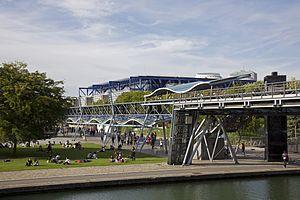
Le parc de la Villette, situé dans le 19ᵉ arrondissement de Paris, le plus grand parc de la capitale, établi sur le site des abattoirs de la Villette, qui furent construits en 1867 sur décision de Napoléon III et le préfet Haussmann, et détruits en 1974. Il s'étend sur 55 hectares dont 33 d'espaces verts, ce qui en fait le plus grand espace vert de la capitale devant le jardin des Tuileries, le parc des Buttes-Chaumont et le jardin du Luxembourg.
Le quartier du Pont-de-Flandre est le 74ᵉ quartier administratif de Paris, situé dans le 19ᵉarrondissement.